ORMO

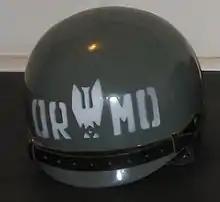
Helmet for an ORMO officer from the period of martial law in Poland.

The next widely known operation by the ORMO took place during the March 1968 events, simultaneously in several major cities across Poland. On 8 March, while the regular police watched students protests passively (partly out of respect for the autonomy of Warsaw University), the ORMO "worker-squads" stormed into the buildings armed with batons and performed swarm beatings of students in classrooms, along corridors, and in the university halls. Similar operations followed in Kraków from 14 to 20 March, in Lublin, Gliwice, Wrocław from 14 to 16 March, and in Gdańsk and Poznań against striking students. At least 2,725 people were arrested. The success of the ORMO attack on universities in the wake of growing citizen discontent (see Polish 1970 protests) prompted the Ministry to begin massive expansion of its rank and file. By 1979, ORMO reached over 450,000 members.